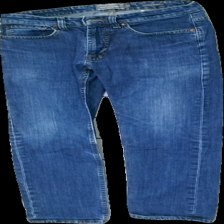
View: front
Type: Jeans
Category: Men
Brand: Dressman
Colors: Blue
Material: 100% cotton
Cut: Regular
Season: All
Trend: Denim
Price range: 50-100
Recommended usage: Reuse